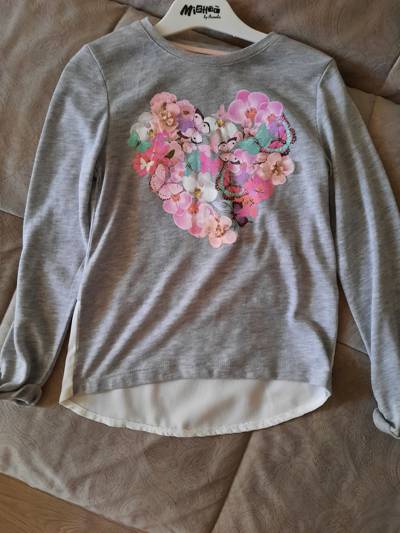
Waste category: clothes